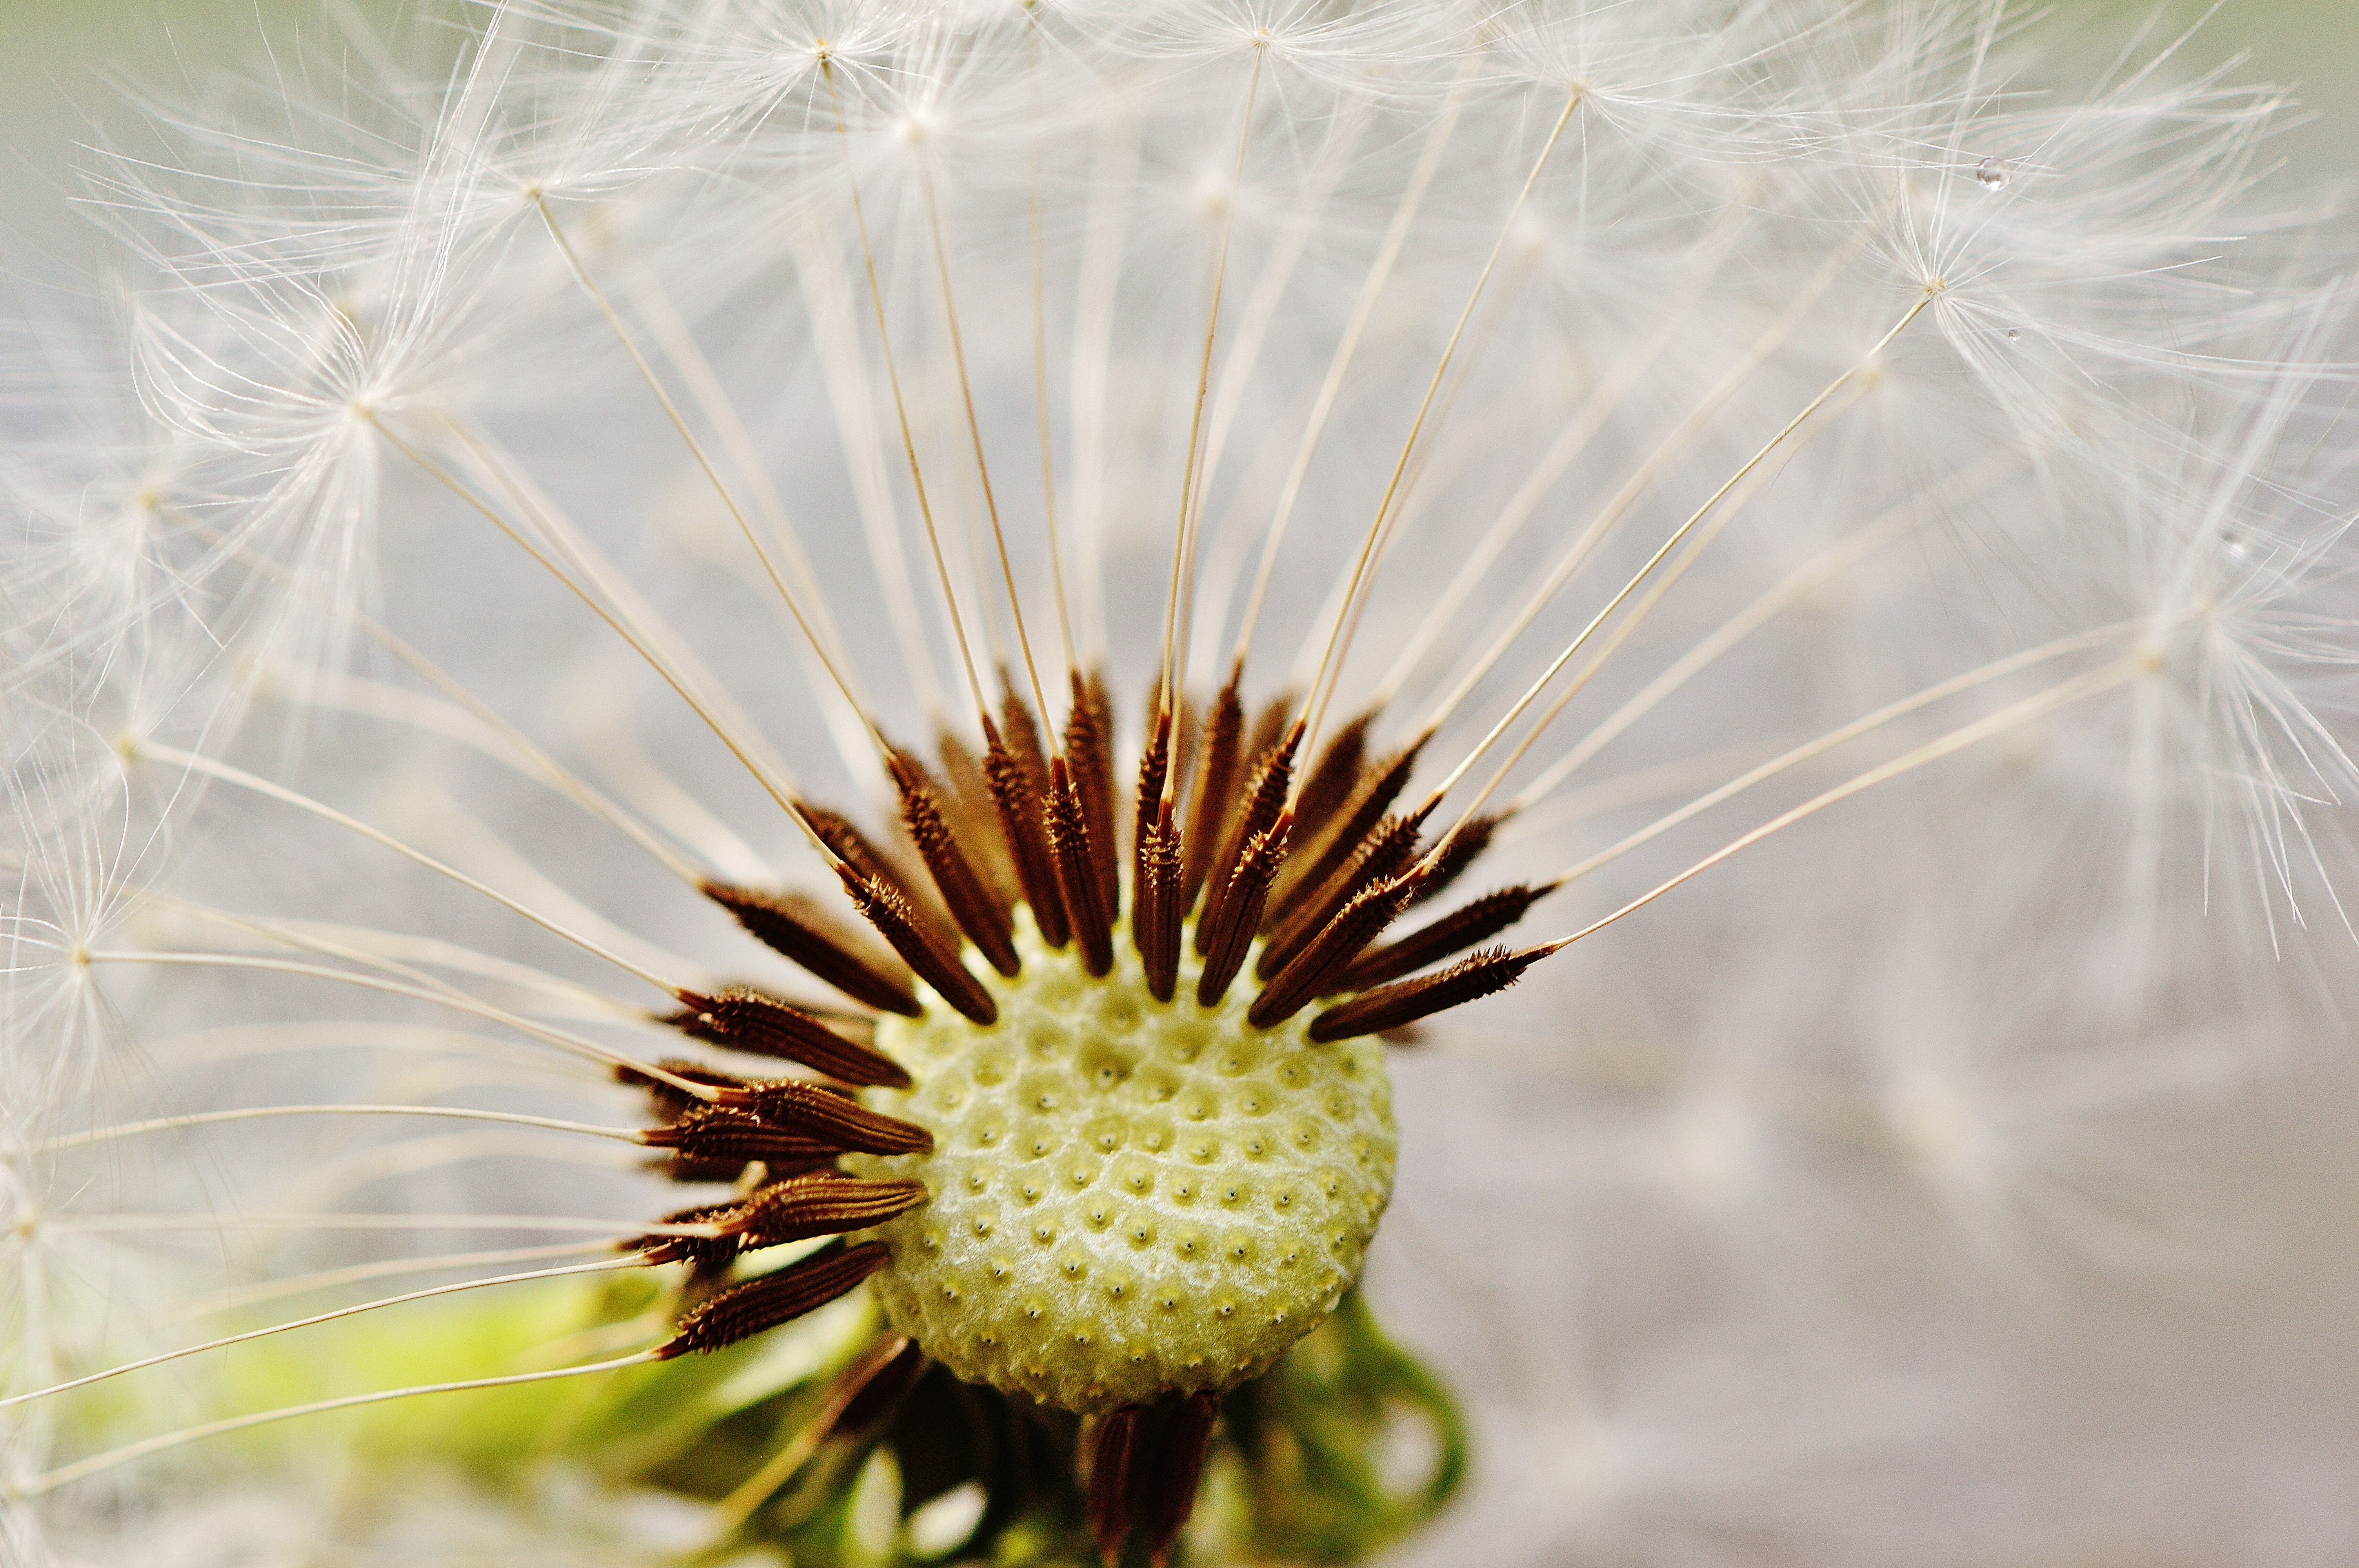
nature, plant, photography, dandelion, leaf, flower, petal, daisy, botany, close, flora, wild flower, close up, pointed flower, macro photography, flowering plant, daisy family, plant stem, land plant